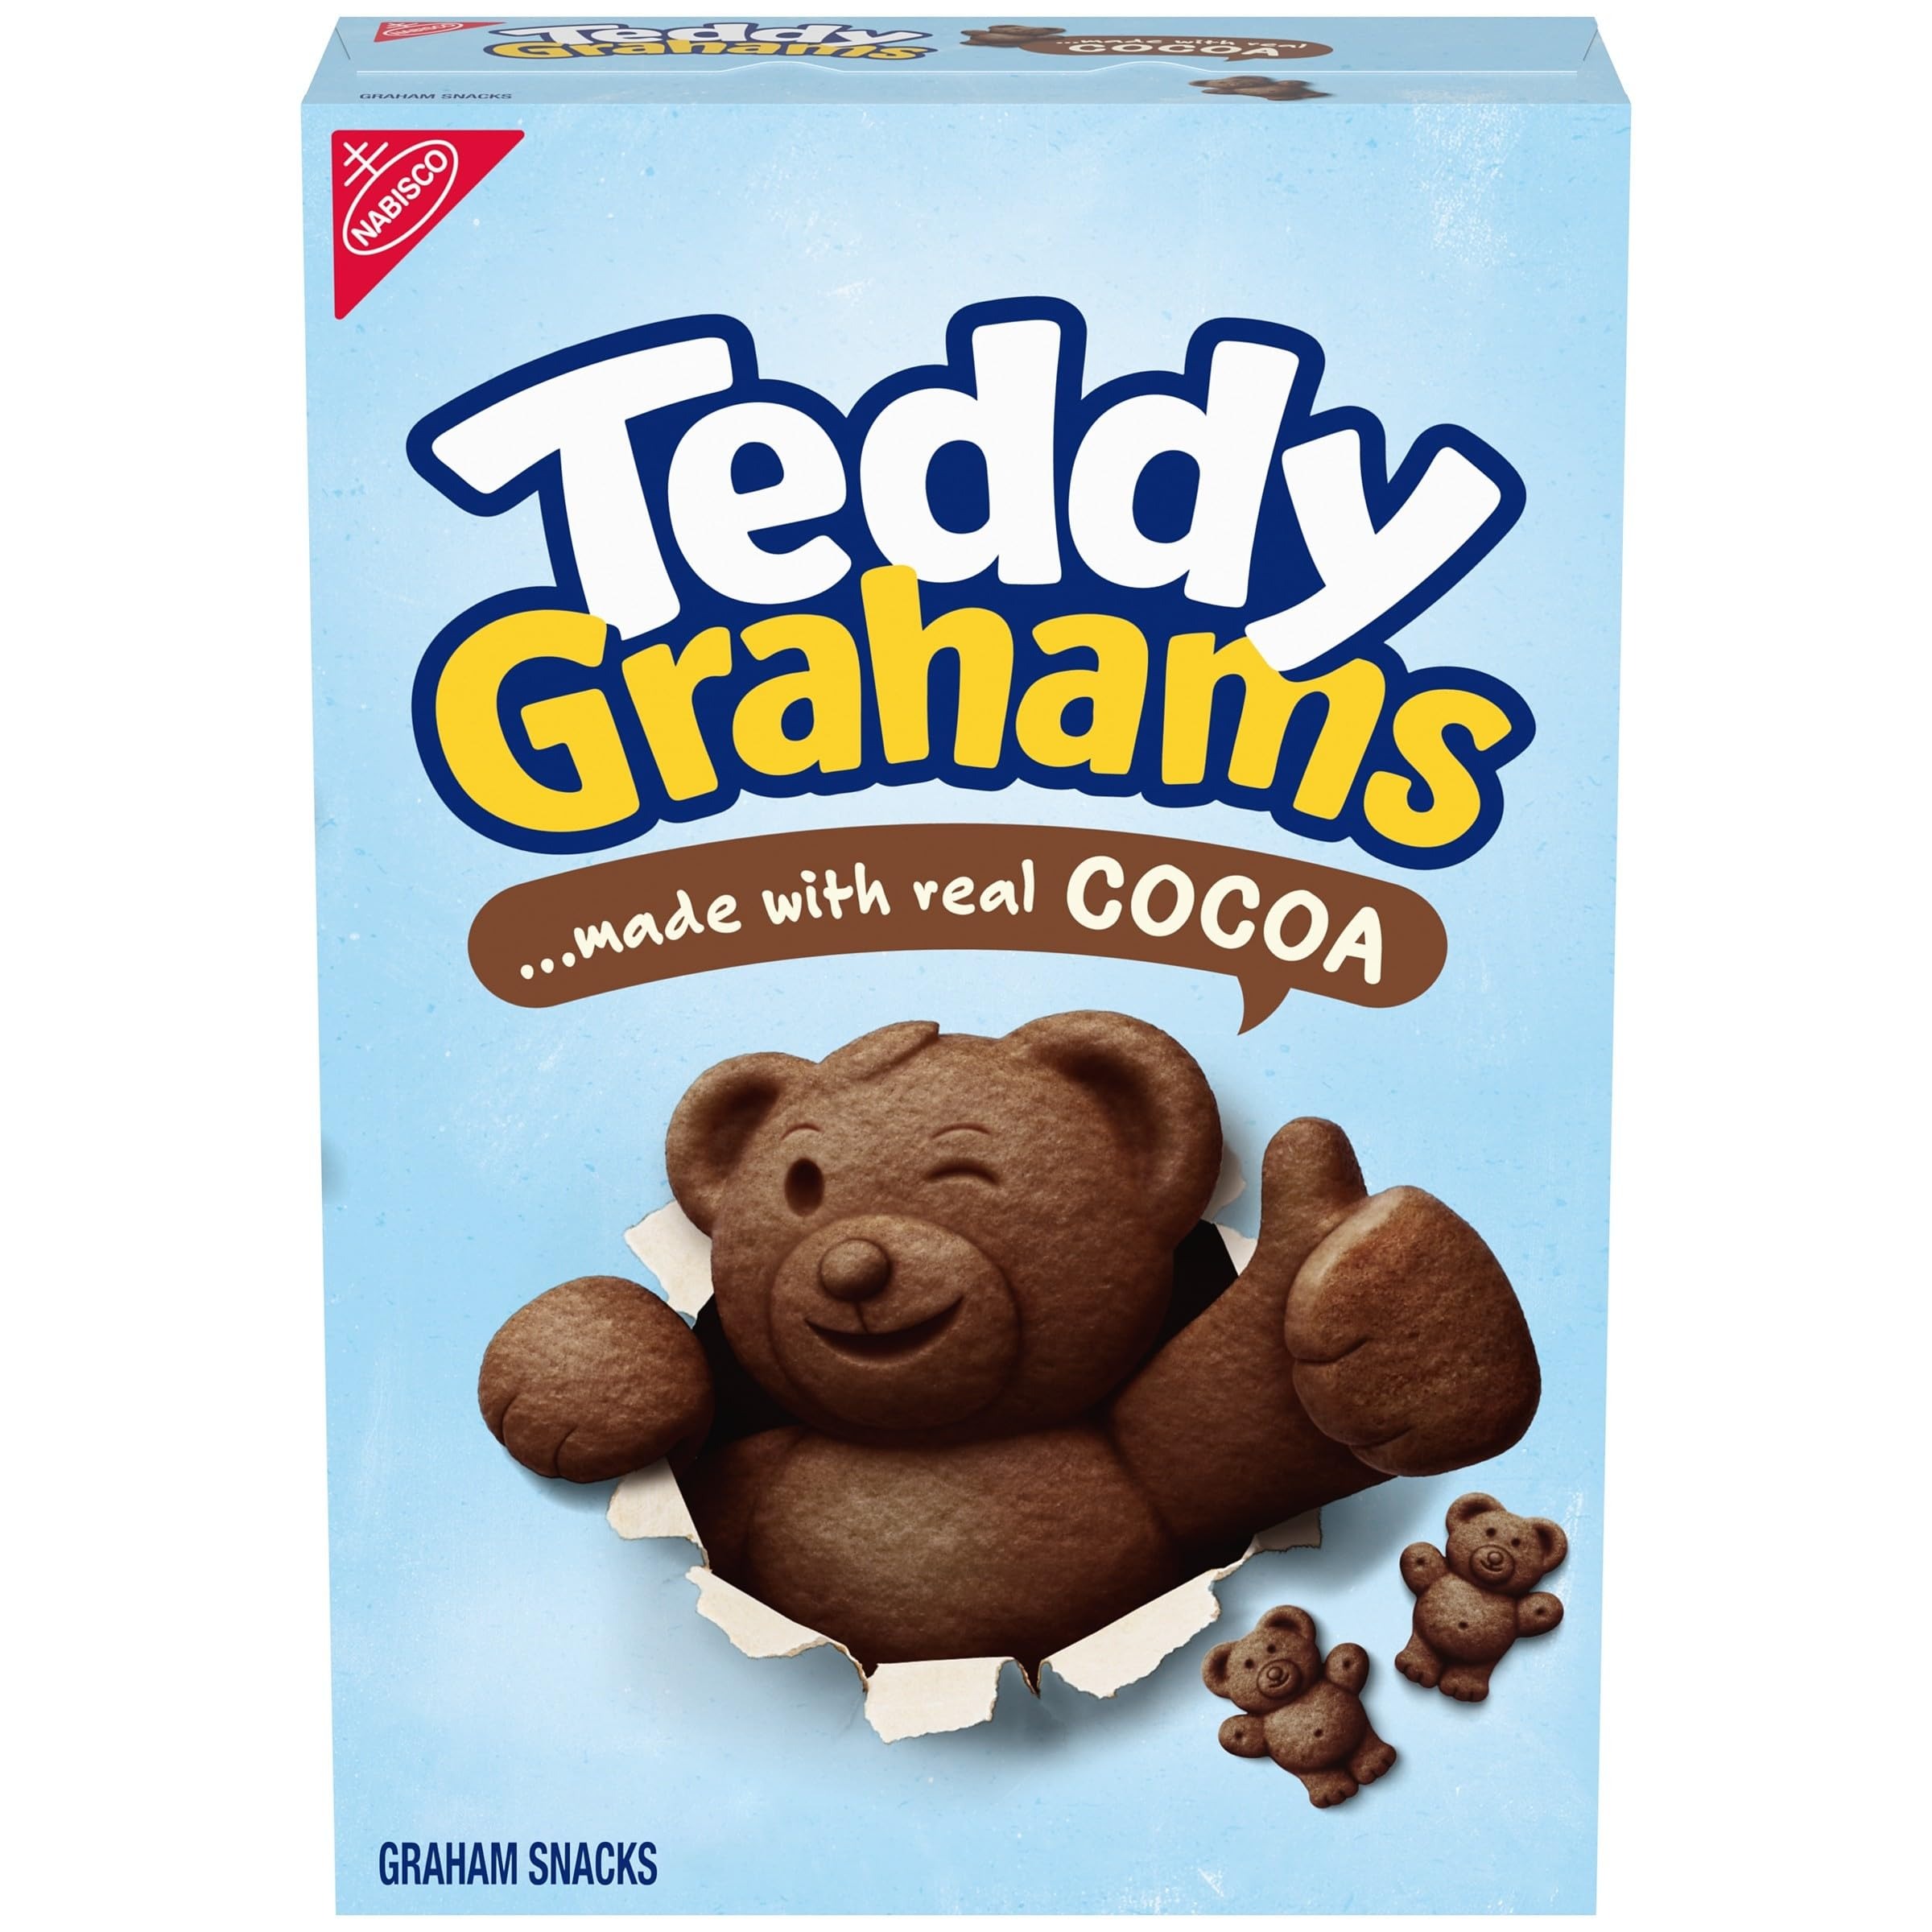
Item Name: Teddy Grahams Chocolate Graham Snacks, 10 oz
Bullet Point 1: One 10 oz package of Teddy Grahams Chocolate Graham Snacks
Bullet Point 2: Graham cookies made with chocolate flavor offer a classic sweet taste
Bullet Point 3: Chocolate graham crackers are a good source of calcium with 8 g of whole grain per serving and no high fructose corn syrup, artificial flavor or artificial colors
Bullet Point 4: Bear-shaped cookies bring fun and discovery to lunch snacks for kids and adults
Bullet Point 5: Serve Teddy Grahams on their own as sweet snacks, enjoy them with a favorite dip or use the chocolate grahams as an ingredient in dessert recipes
Value: 10.0
Unit: Ounce

Price: 4.49